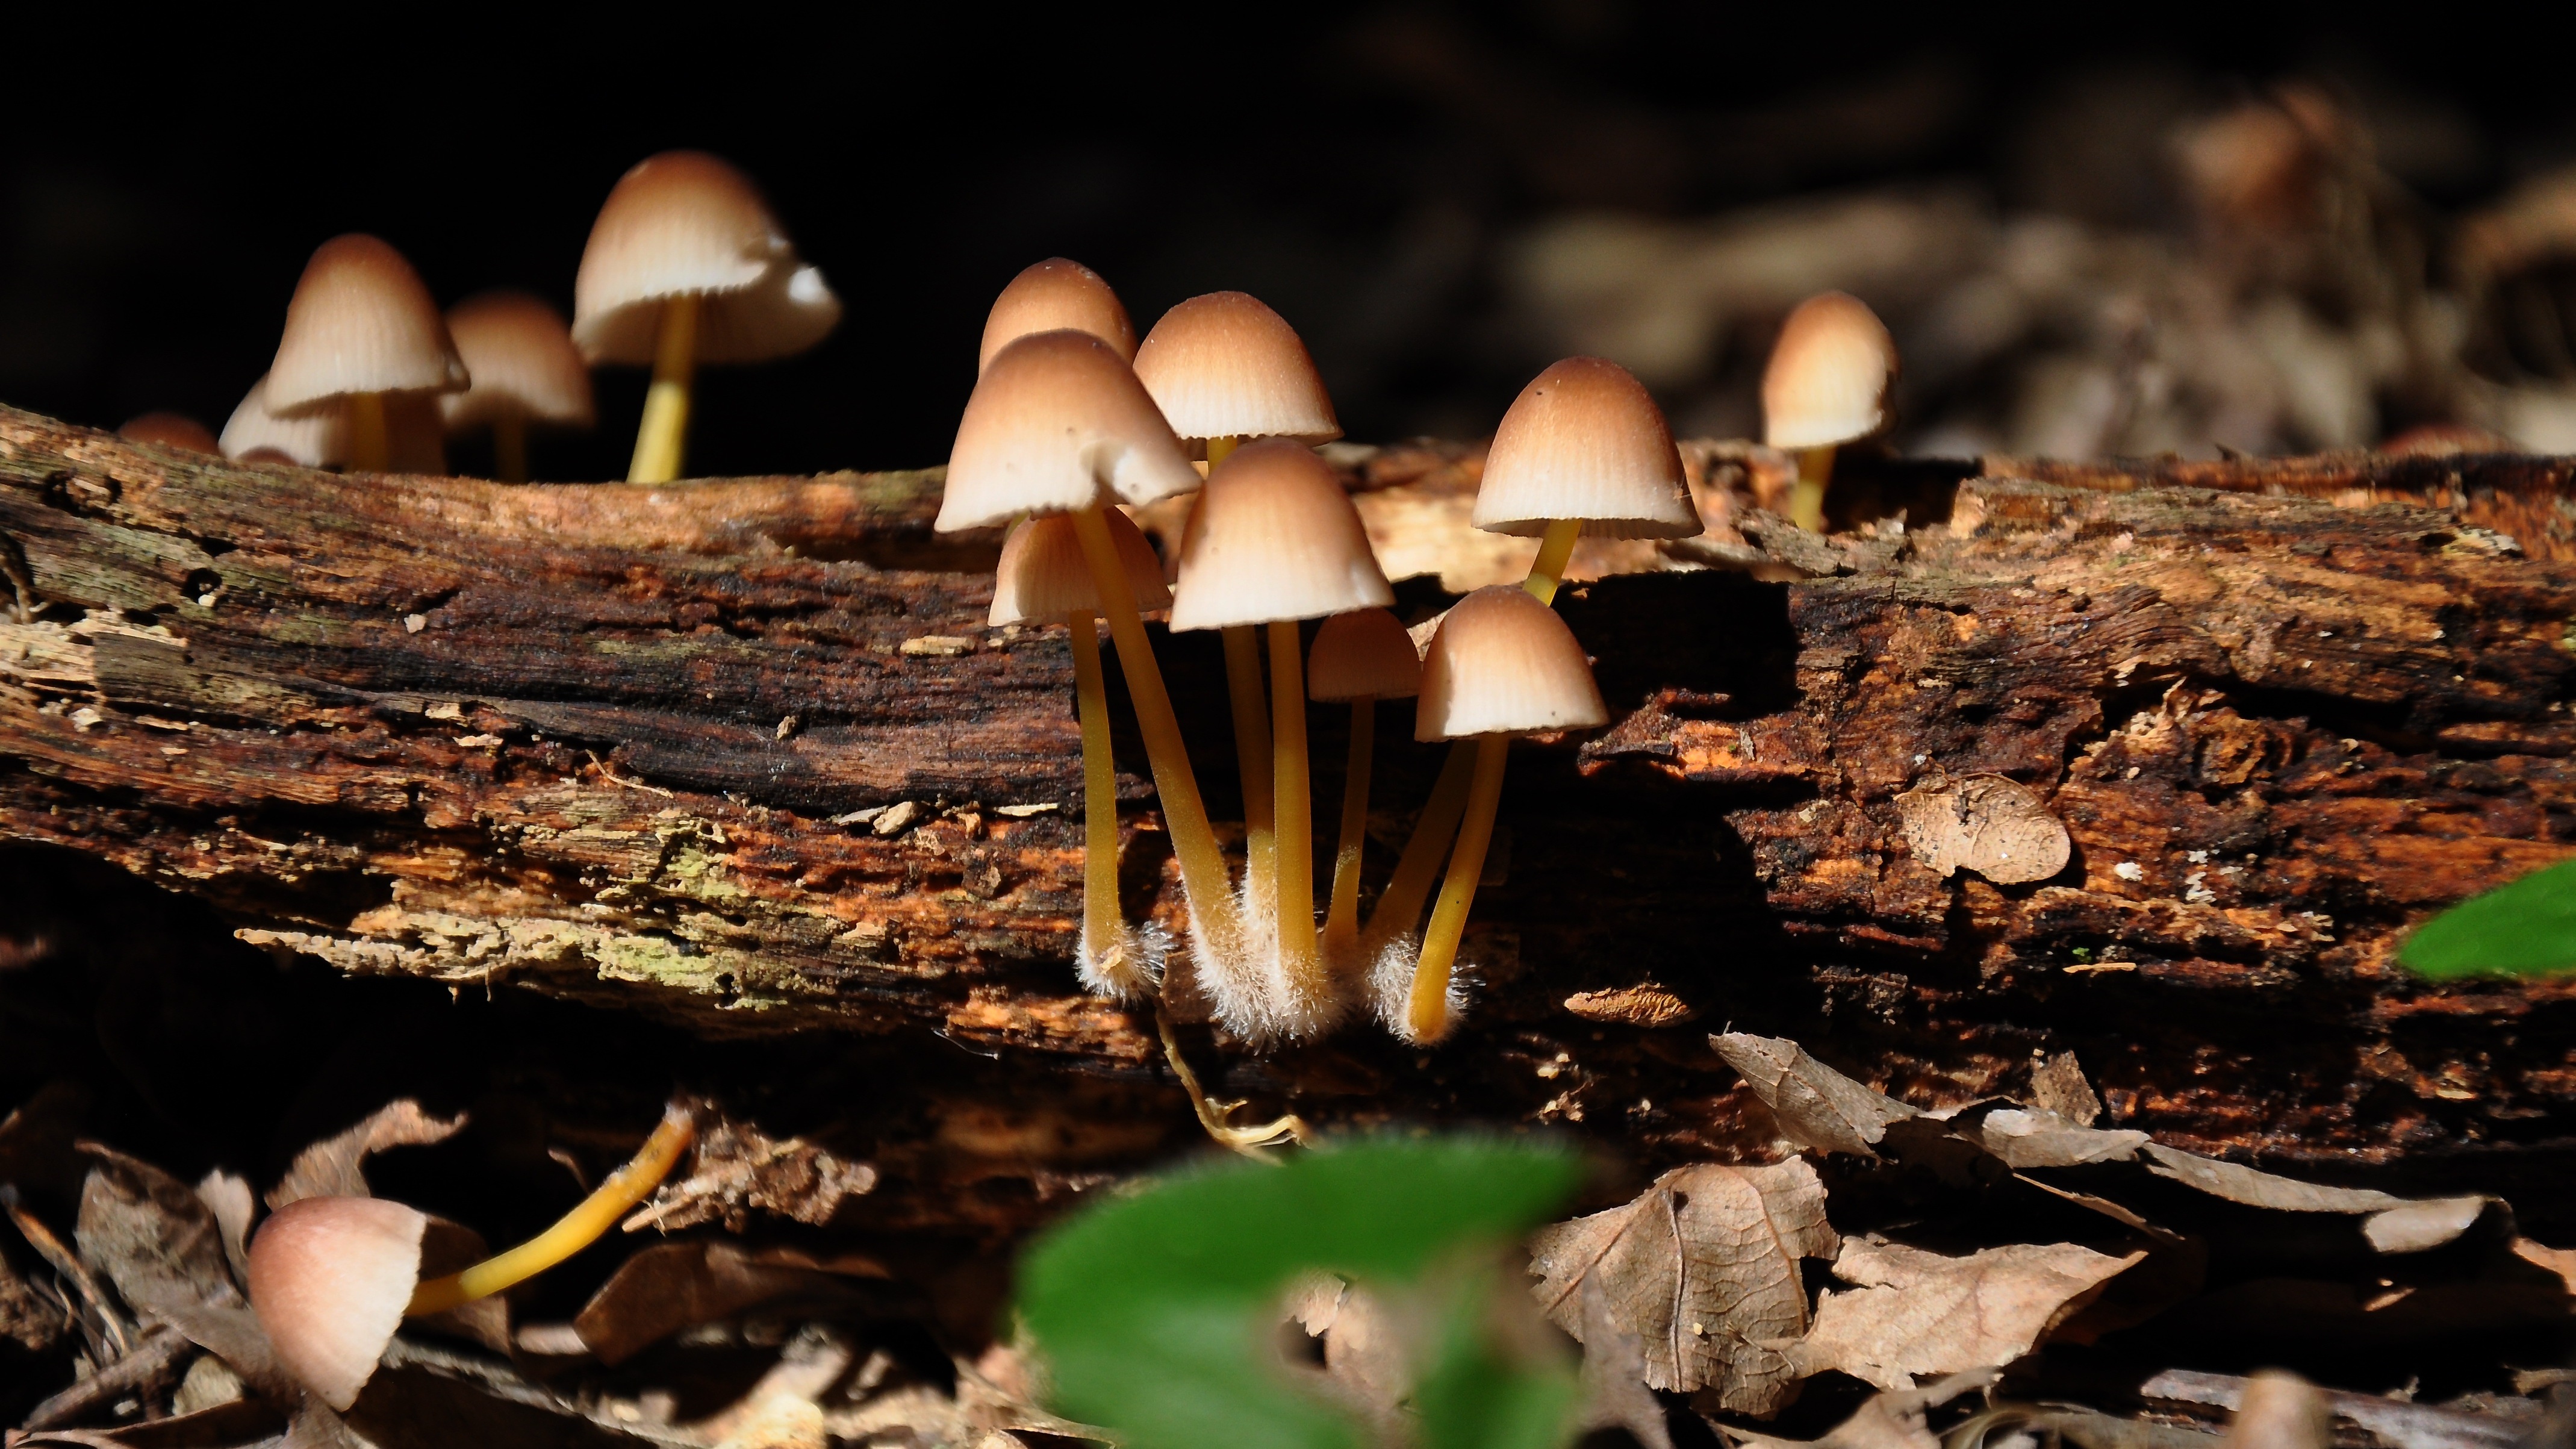
nature, forest, wood, summer, autumn, soil, mushroom, fungus, macro photography, oyster mushroom, edible mushroom, agaricomycetes, agaricaceae, snake mushroom